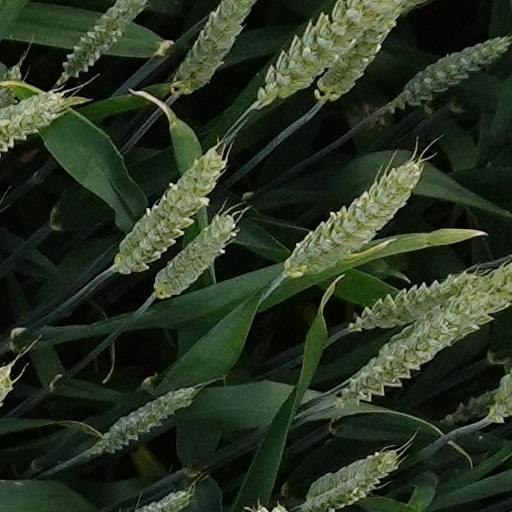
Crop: wheat